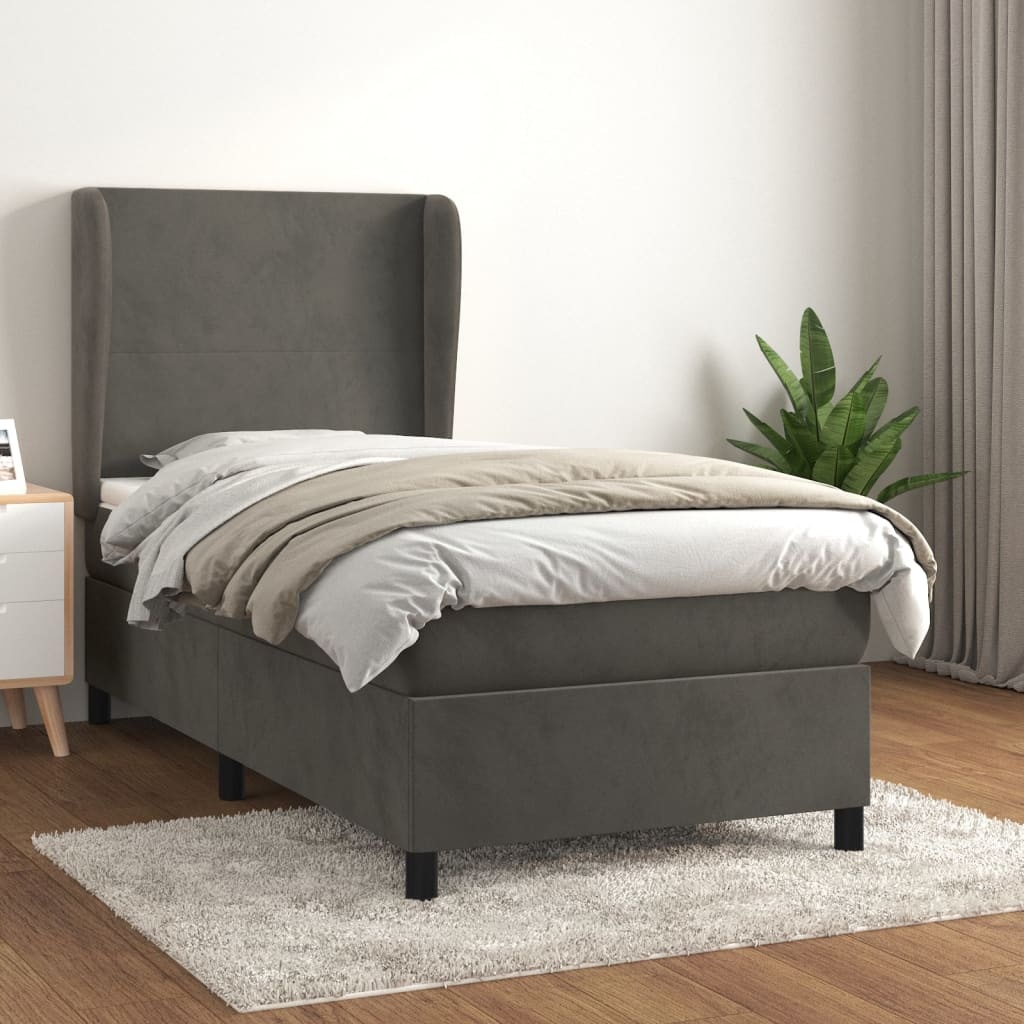
Boxspringbett mit Matratze Dunkelgrau 80x200 cm Samt
Mit diesem Boxspringbett genießt du eine erholsame Nachtruhe! Es sorgt für maximale Entspannung und einen angenehmen Schlaf. Weicher Samt: Samt ist ein weicher, luxuriöser Stoff, der sich durch seinen dichten Flor aus gleichmäßig geschnittenen Fasern auszeichnet, die einen glatten Flor haben. Samt fühlt sich unverwechselbar weich an und ist angenehm zu berühren.Praktisches Kopfteil: Das Bett-Kopfteil ist nach Belieben höhenverstellbar. Es ist eine hervorragende Rückenlehne, während du im Bett sitzt, liest oder fern siehst.Taschenfederkernmatratze: Die eingebaute Einzeltaschenfederkernmatratze zeichnet sich durch sehr hohe Qualität aus und gewährleistet gleichzeitig eine hohe Strapazierfähigkeit und Anpassungsfähigkeit. Sie absorbiert effektiv die durch das Werfen und Drehen verursachten Geräusche und Stöße.Mittelharte Unterstützung: Die Bettmatratze bietet zusätzliche Stabilität und genau den richtigen Härtegrad, ohne den Komfort zu beeinträchtigen. Sie ist also ideal für Rücken- oder Bauchschläfer.Hautfreundliche Matratzenauflage: Der Matratzenschoner ist mit einem strapazierfähigen sowie hautfreundlichen Stoffbezug versehen und fühlt sich daher weich und angenehm an. Hinweis:Aus hygienischen Gründen kann die Matratze nicht zurückgegeben werden, wenn die Verpackung entfernt oder geöffnet wurde.Jedes Produkt wird mit einer Montageanleitung in der Verpackung für eine einfache Montage geliefert. Bett: Farbe: Dunkelgrau Material: Samt (100% Polyester), massives Lärchenholz, Sperrholz, Holzwerkstoff Abmessungen: 203 x 83 x 118/128 cm (L x B x H) Bettmatratze: Farbe: Weiß und Dunkelgrau Material: Samt (100% Polyester) Material der Füllung: Taschenfedern, Schaumstoff Abmessungen: 80 x 200 x 20 cm (B x L x H) Matratzenauflage: Farbe: Weiß Material des Toppers: Stoff (100 % Polyester) Füllung: Schaumstoff Abmessungen: 80 x 200 x 5 cm (B x L x H) Lieferung umfasst: 1 x Bettrahmen 1 x Kopfteil mit Ohren 1 x Matratze 1 x Matratzenauflage
Brand: vidaXL
Category: Furniture > Beds & Accessories > Mattress Foundations > Box Springs